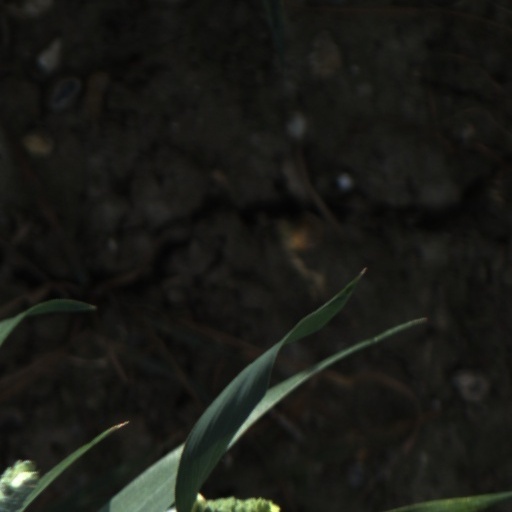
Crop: wheat